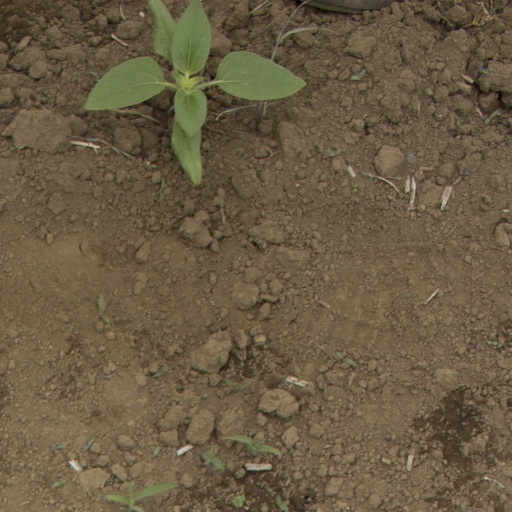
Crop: Jerusalem artichoke